XHLNC-FM

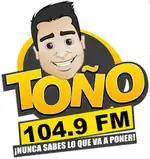
Logo as Toño from March 2018 to December 2019

On February 9, 2018, XLNC1 announced through their official Facebook account that they would no longer be broadcasting on FM and would only continue online, effective March 1, due to a lack of continued donations.